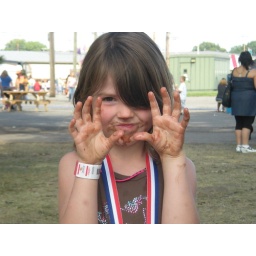
this little girl was so cute! she was at the table withus and got ice cream all over her face!